Otto Wels

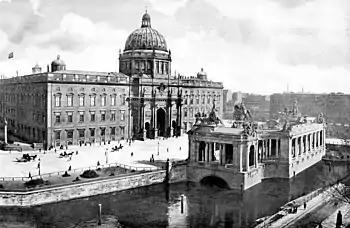
The Berlin Palace, with the Emperor Wilhelm Memorial,

From 1906 he worked as a trade union official and party secretary in the Province of Brandenburg and on the press committee of "Vorwärts", the SPD's party newspaper. In 1912 he was elected to the Reichstag, and with the support of August Bebel, the chairman and one of the founders of the SPD, he joined the SPD executive committee the next year. His position on the committee allowed him to take a central role in the development of the SPD.